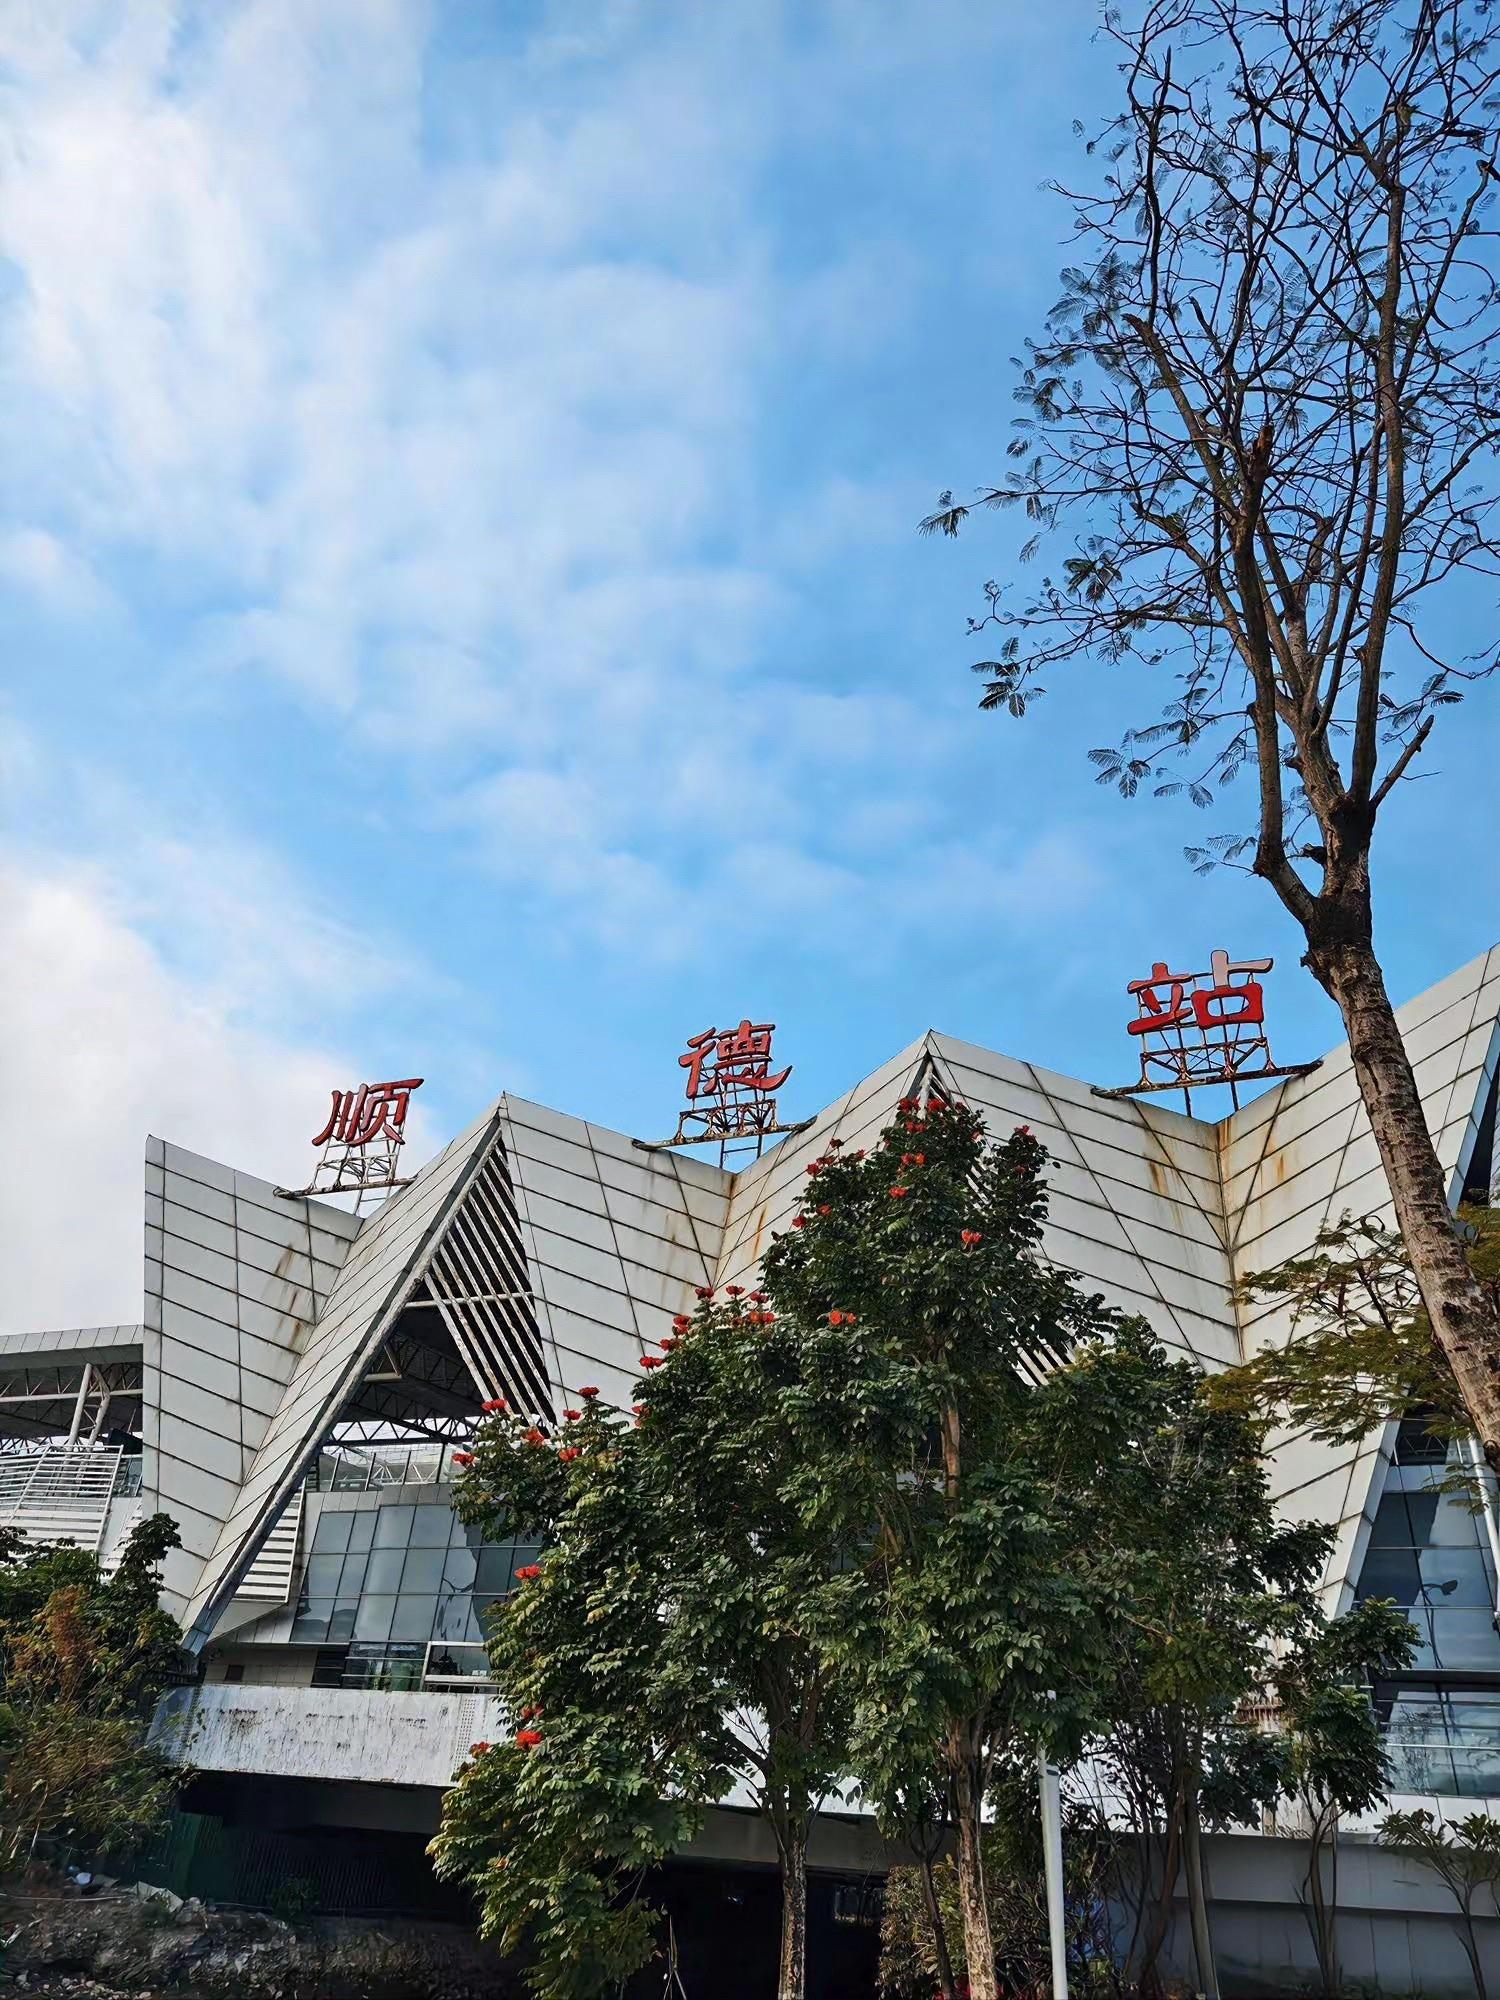
地标名称：顺德站
所在城市：佛山市·顺德区